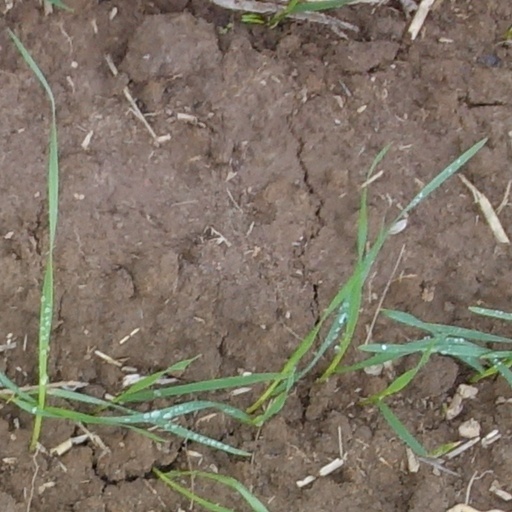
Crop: wheat